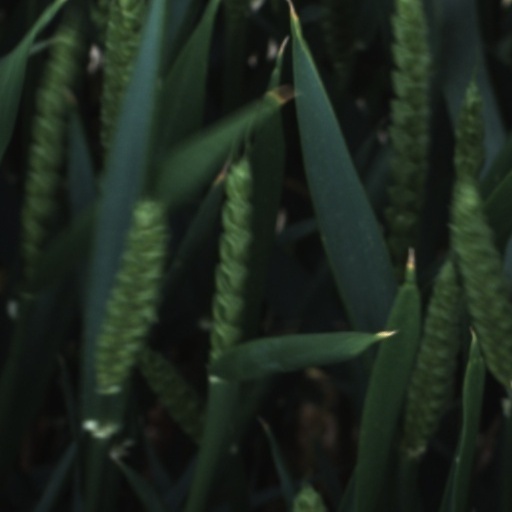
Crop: wheat